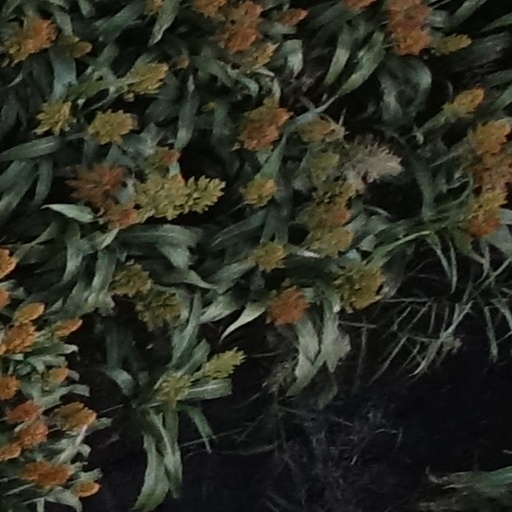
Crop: sorghum